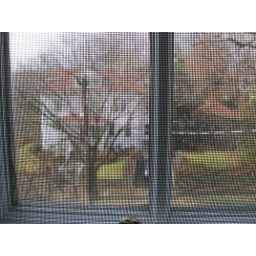
The view out my window by my head. The screen makes it look shitty outside, but it's actually lovely.